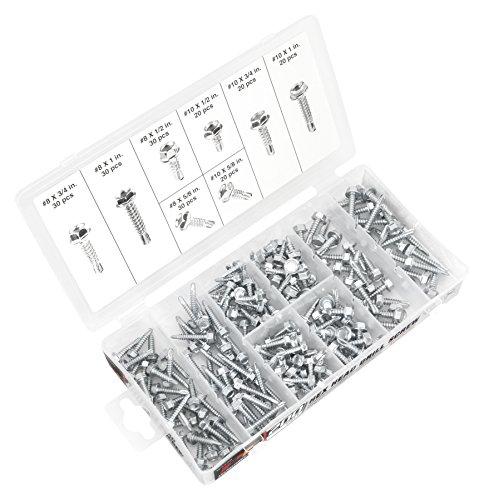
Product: Performance Tool W5220 200 pc Hex Washer Self Drilling Assortment
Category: Industrial & Scientific | Fasteners | Screw & Bolt Assortment Sets
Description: Useful parts kit for your shop.
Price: $10.38
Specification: ASIN:B0002KO23O|ShippingWeight:1.15pounds(Viewshippingratesandpolicies)|DomesticShipping:ItemcanbeshippedwithinU.S.|InternationalShipping:ThisitemcanbeshippedtoselectcountriesoutsideoftheU.S.LearnMore|DateFirstAvailable:July7,2004